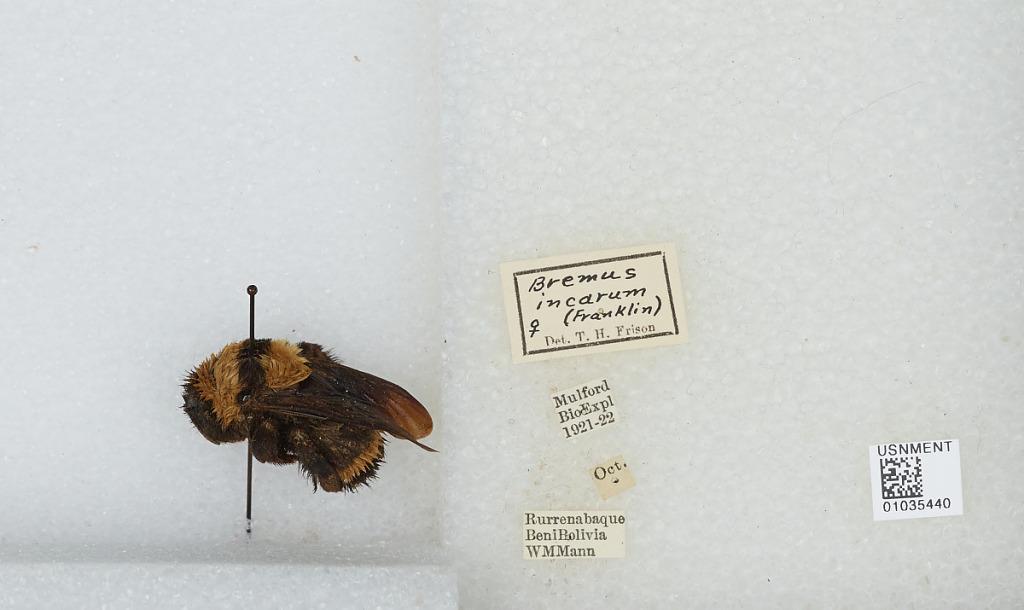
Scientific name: Bombus (Fervidobombus) transversalis (Olivier)
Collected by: W. Mann
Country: Bolivia
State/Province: El Beni
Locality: Rurrenabaque